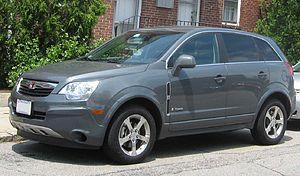
Le Saturn Vue est un véhicule de type SUV vendu dans la gamme Saturn, la plus petite marque américaine appartenant au géant General Motors. Commercialisé depuis la fin 2001 uniquement en Amérique du Nord, c'est le premier modèle Saturn dans la catégorie des trucks, autrement dit les monospaces, vans, SUV et autres 4x4. Il disparaitra fin 2010 avec la marque Saturn.